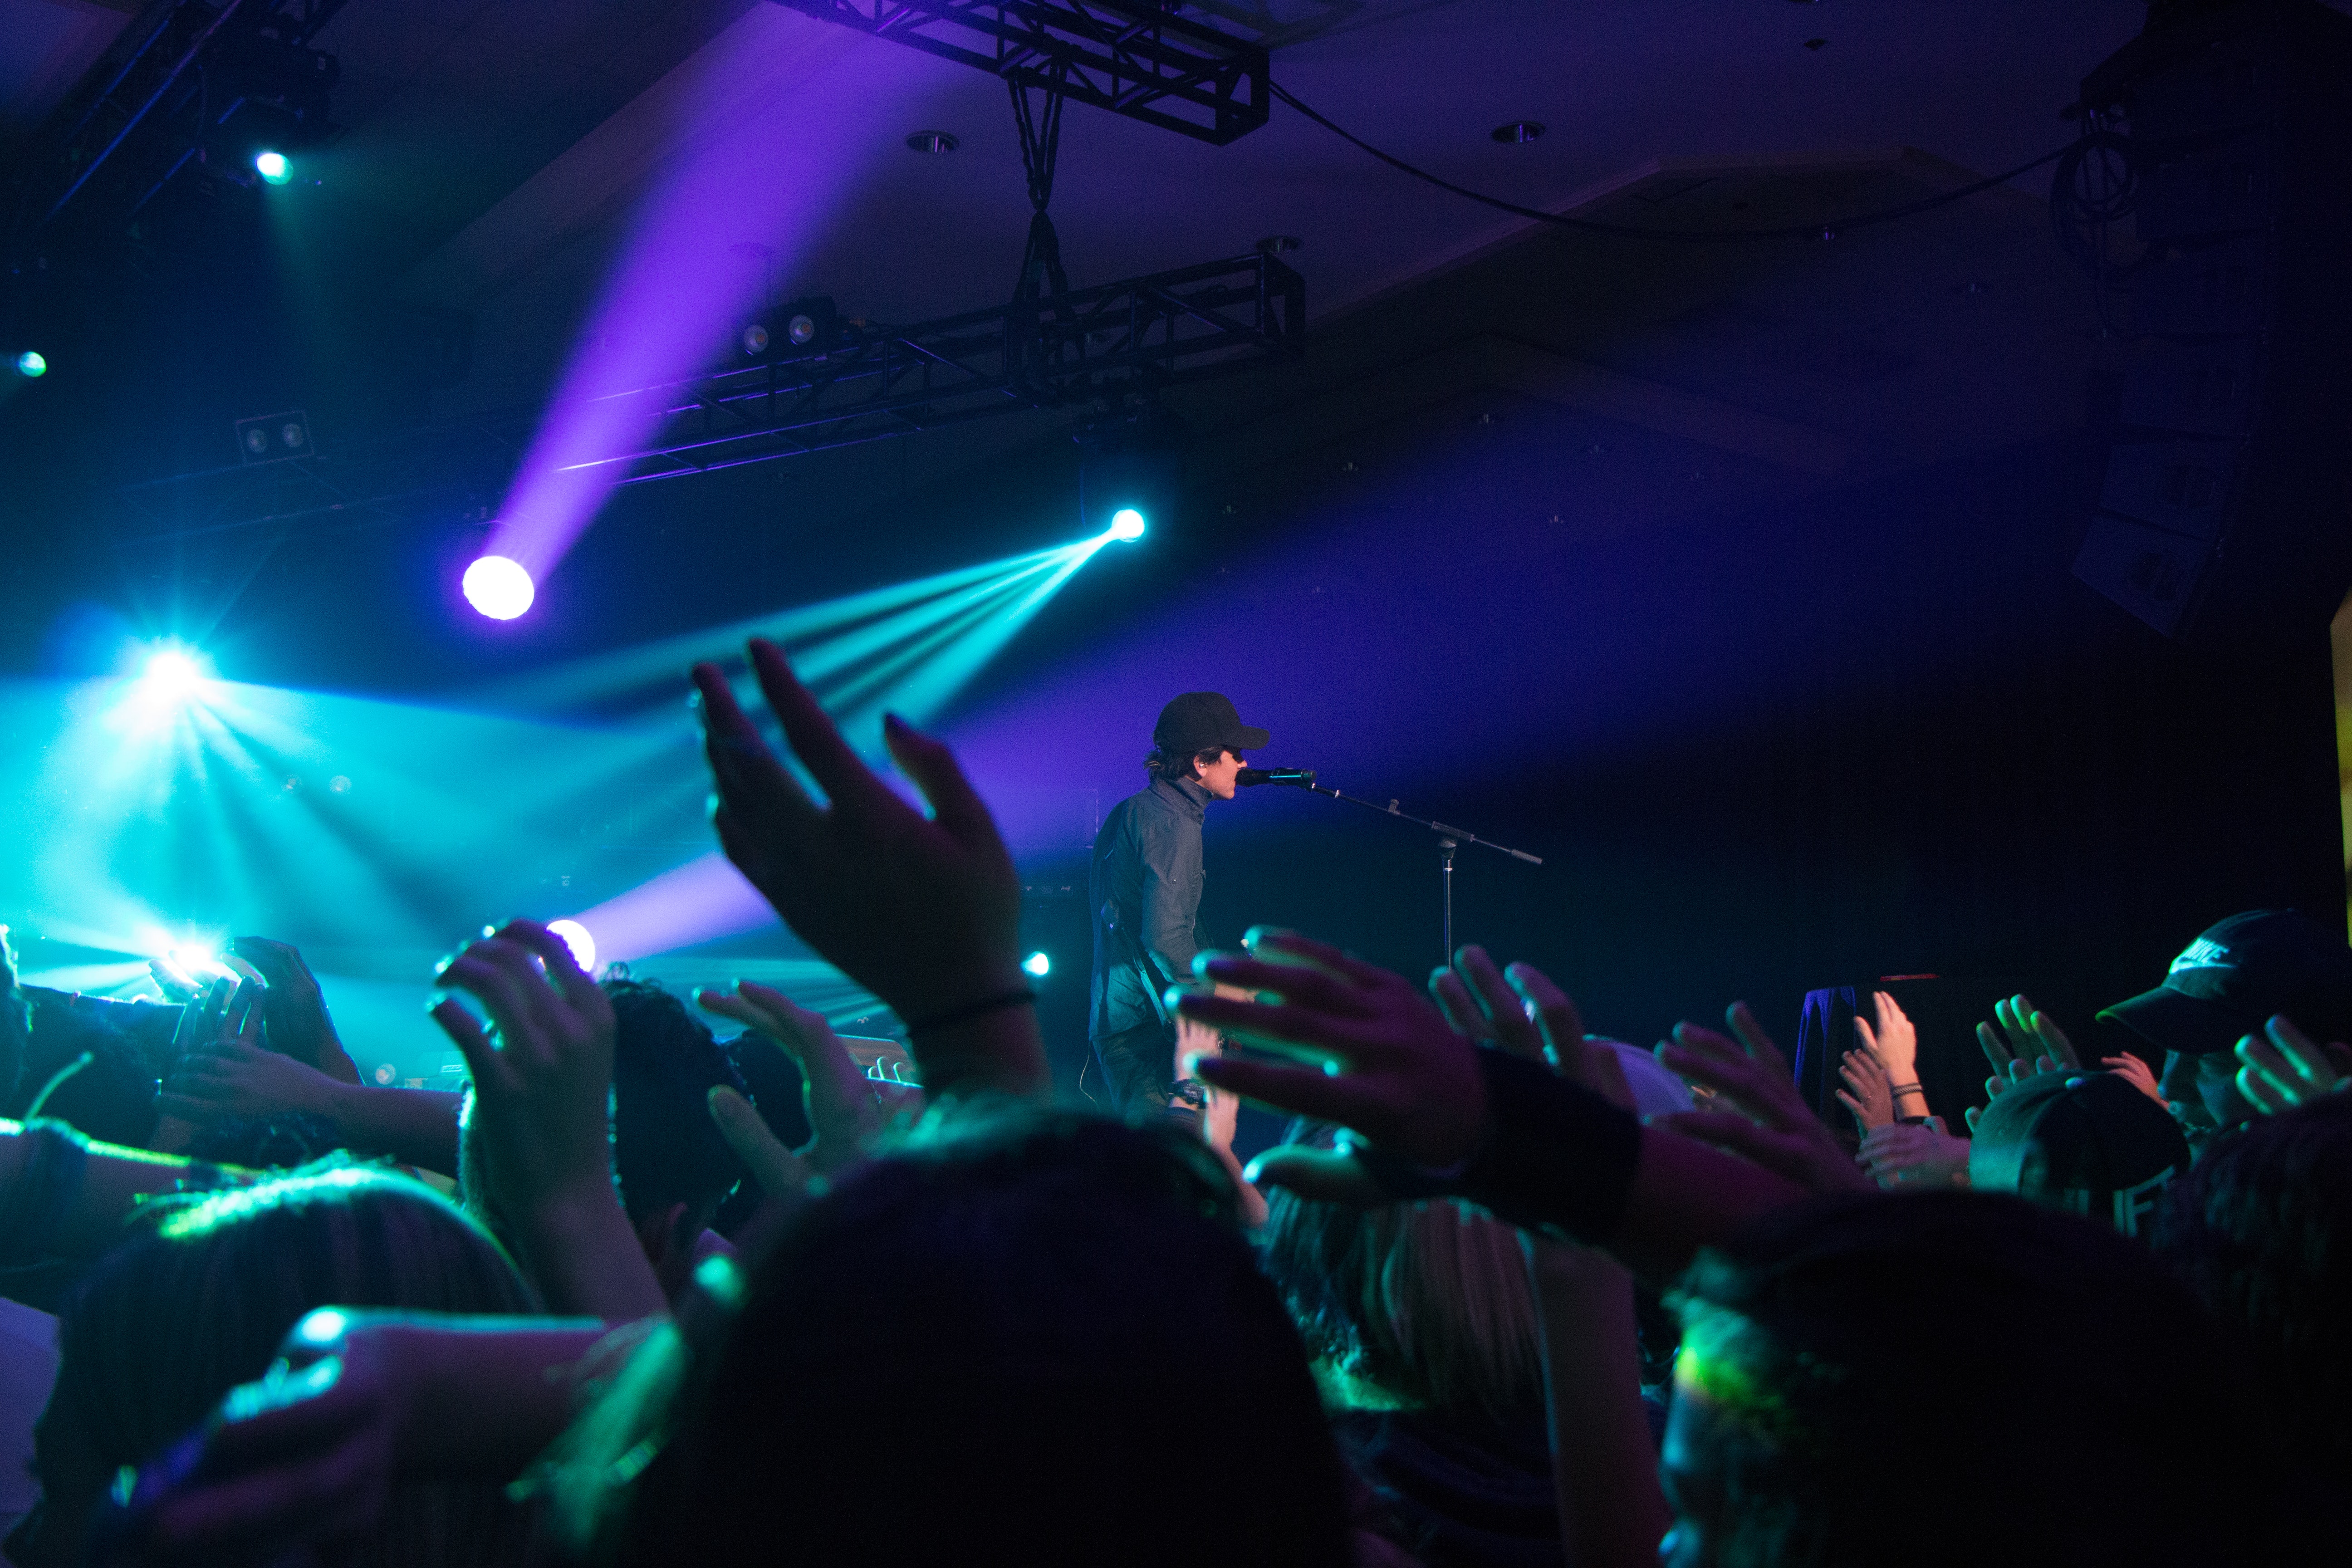
performance, entertainment, concert, rock concert, performing arts, event, public event, stage, music, crowd, light, music venue, purple, disco, magenta, music artist, nightclub, performance art, fun, musician, party, song, pop music, audience, Visual effect lighting, guitarist, musical ensemble, singing